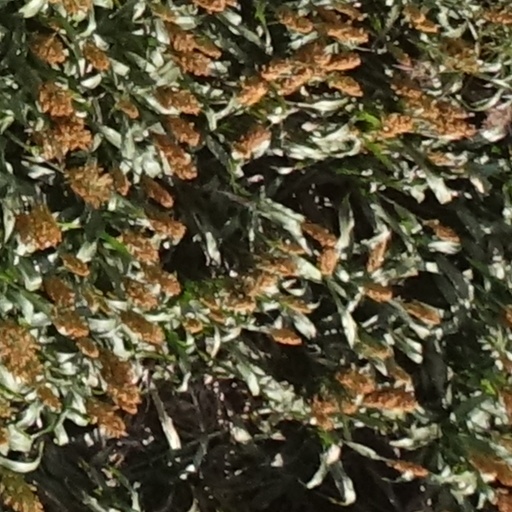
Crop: sorghum